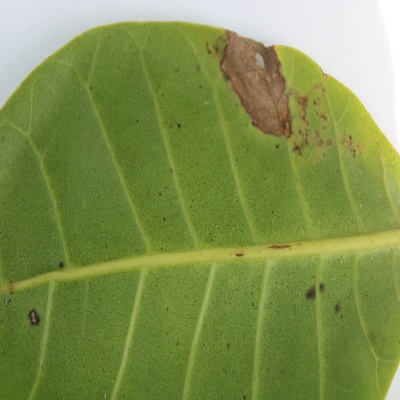
Crop: Cashew
Condition: leaf miner